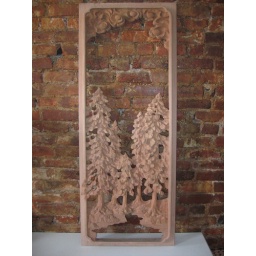
door window carving in cherry